Stairs

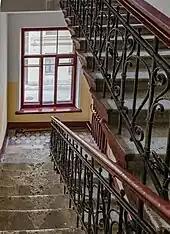

Handrails may be "continuous" (sometimes called "over-the-post") or "post-to-post" (or more accurately "newel-to-newel"). For continuous handrails on long balconies, there may be multiple newels and "tandem caps" to cover the newels. At corners, there are "quarter-turn caps". For post-to-post systems, the newels project above the handrails.